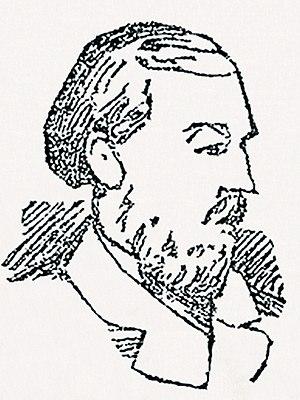
Au moins cent suspects dans l'affaire « Jack l'Éventreur » ont été proposés, mais aucun n'a été retenu par un nombre significatif d'experts, malgré des débats approfondis ou encore parce que les propositions ont été jugées superficielles ou farfelues. Surnommé « Jack l'Éventreur » par la presse, ce tueur en série a été impliqué dans cinq des meurtres de Whitechapel entre août et novembre 1888 dans ce district de Londres.
William Henry Bury est suspecté d'être le célèbre tueur en série Jack l'Éventreur. Il est pendu pour le meurtre de sa femme Ellen en 1889, et est la dernière personne à être exécutée à Dundee, en Écosse.